Paris Observatory

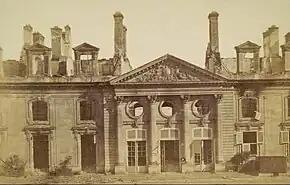
The Château-Neuf at Meudon in 1871, after the fire.

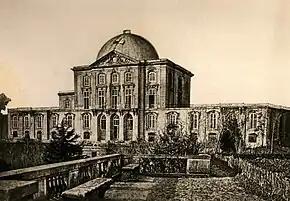
Project for a dome in the heart of the Château-Neuf, never built. Circa 1880

In 1671 Saturn's moon Iapetus was discovered from the observatory, followed by Rhea in 1672. The moons Dione and Tethys were also discovered from the observatory in 1684. In 1676 the staff concluded that light itself was travelling at a finite speed.